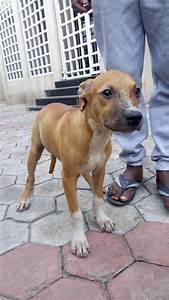
dog